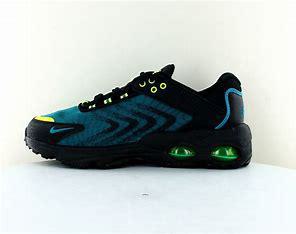
Brand: Nike
Model: Air Max TW